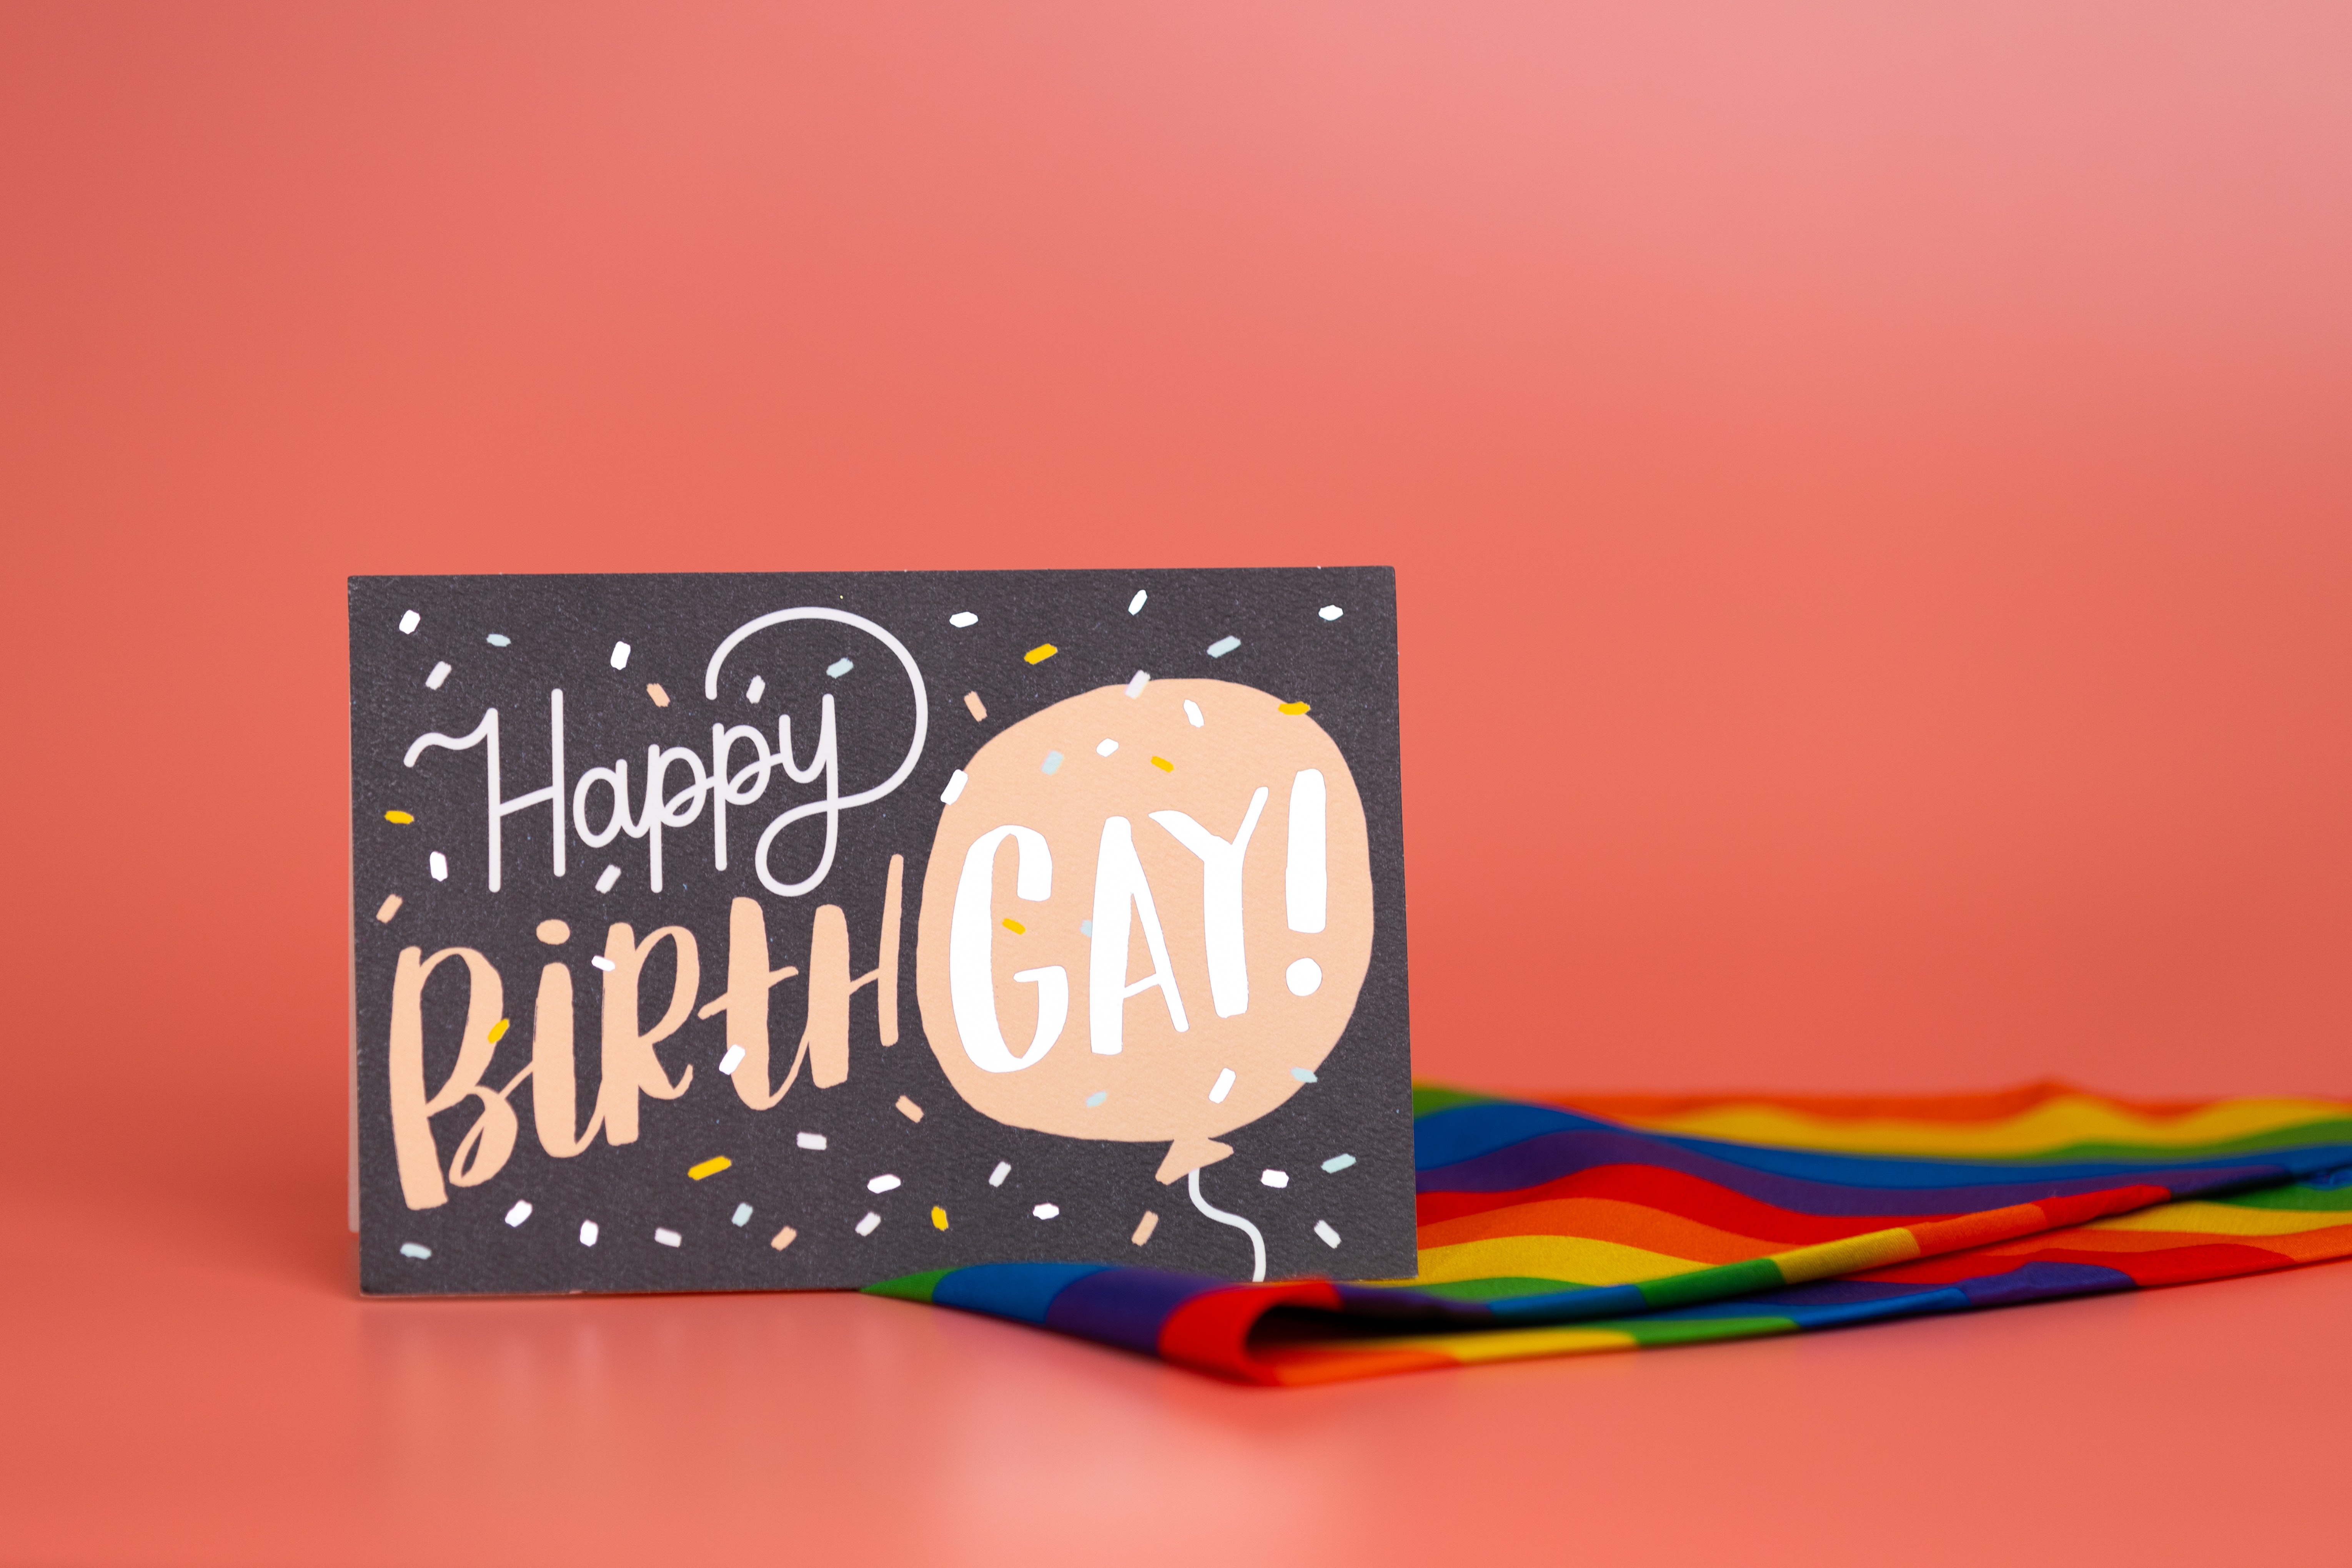
art, font, publication, electric blue, graphics, magenta, logo, paper product, graphic design, brand, junk food, visual arts, confectionery, paper, wire, circle, book cover, snack, pattern, sweetness, cable, fashion accessory, advertising, book